Stones River National Battlefield

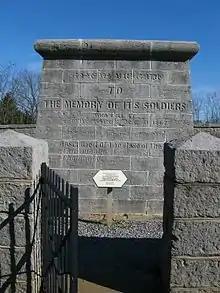
Hazen Brigade Monument.

The cemetery was established on March 29, 1864, by the order of Major General George H. Thomas. Under the supervision of Chaplain William Earnshaw, the 111th Regiment United States Colored Troops disinterred bodies from the battlefields of Stones River, Murfreesboro, Franklin, Shelbyville, Tullahoma and Cowan. Reburials began in 1865 and were completed by 1867.